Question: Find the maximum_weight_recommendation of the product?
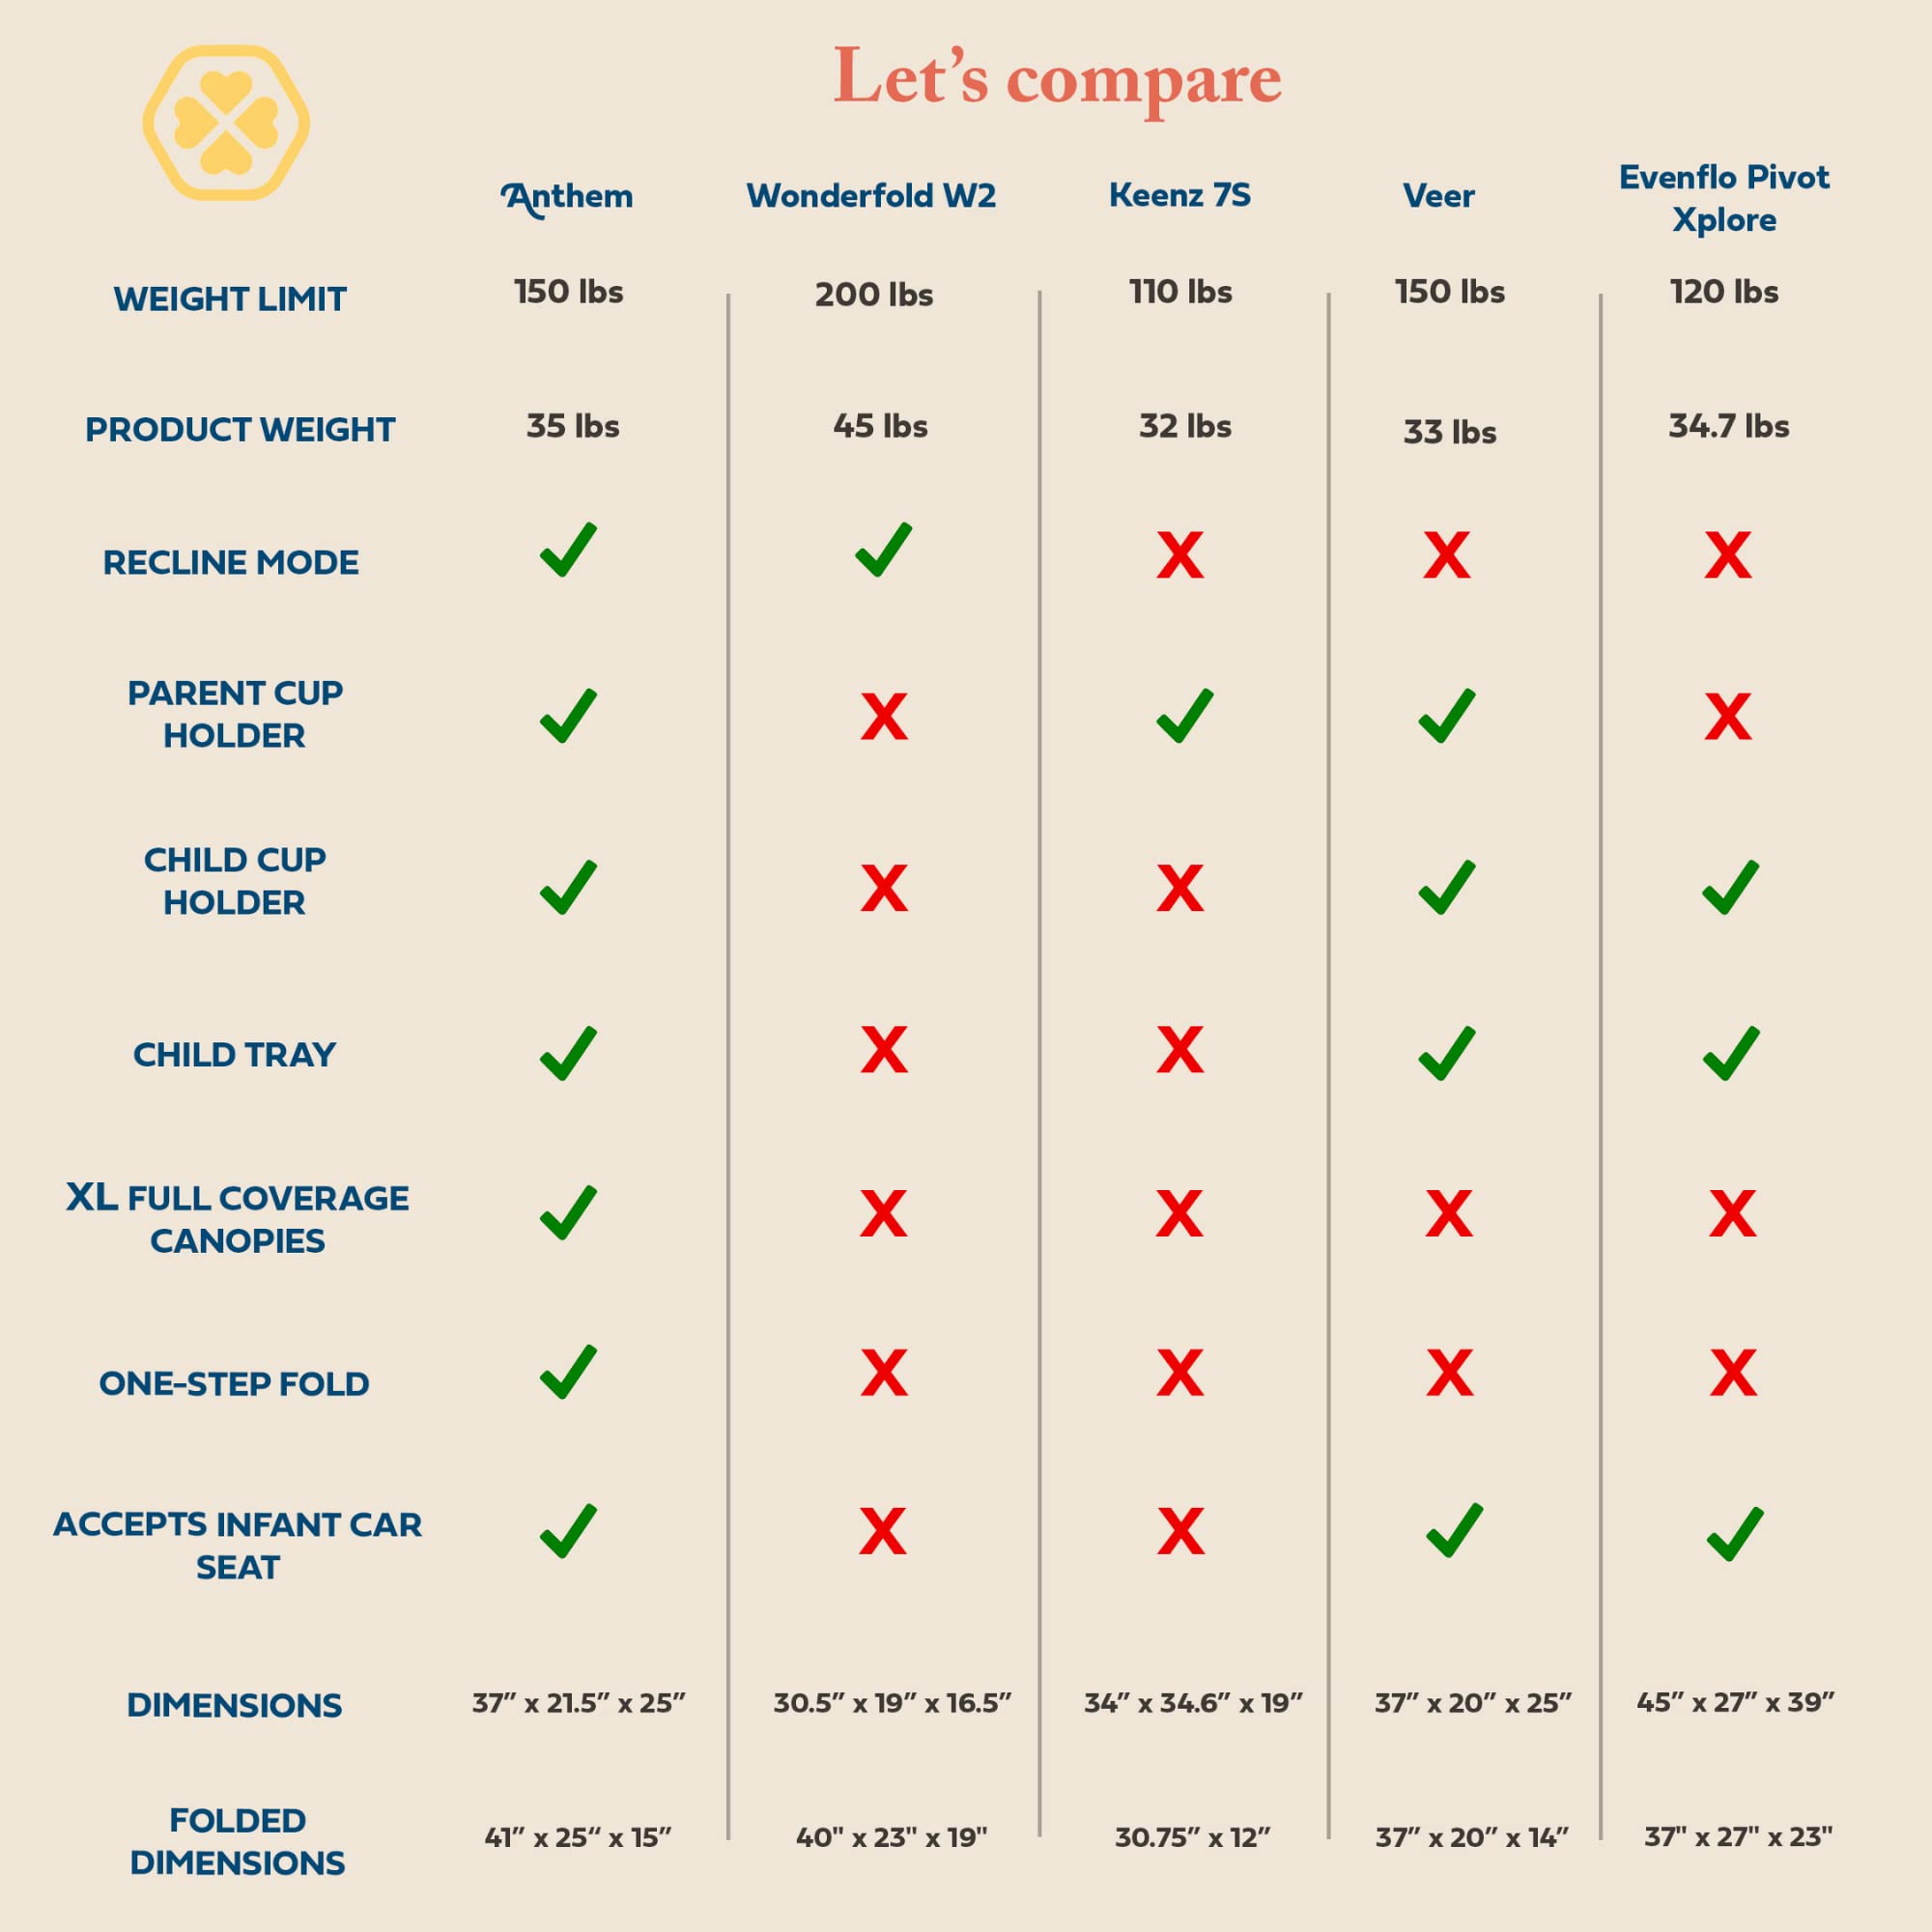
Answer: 35 pound